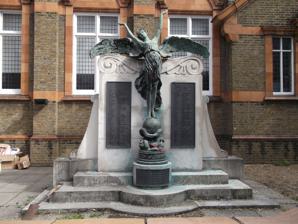
Building: Livesey Hall War Memorial
Country: United Kingdom
Year built: 1920
War memorial in Sydenham, London Livesey Hall War Memorial Livesey Hall War Memorial in the Sydenham area of Lewisham 51°25′53″N 0°2′14″W / 51.43139°N 0.03722°W / 51.43139; -0.03722 Location Lewisham , Greater London, England Designer Sydney March Type Military Material Bronze and Limestone Completion date 1920 Opening date 4 June 1920 Dedicated to Employees of South Suburban Gas Company who served in World War I and World War II National Historic List for England Grade II The Livesey Hall War Memorial , in Lewisham , Greater London, commemorates the fallen of World War I and World War II who had been employed by the South Suburban Gas Company of London. It is also a tribute to those employees who served in the wars. The monument was designed and executed by the British sculptor Sydney March , of the March family of artists. Location Livesey Memorial Hall in 2011 The Livesey Hall War Memorial is located in the Sydenham area of Lewisham , Greater London, England. The locality is also referred to as Catford . It is positioned on Perry Hill, in the Bell Green neighbourhood, in front of Livesey Memorial Hall. Both structures take their name from the philanthropist Sir George Livesey (1834–1908), former chairman of the South Metropolitan Gas Company, as did the Livesey Museum for Children . Design The monument includes a bronze winged female figure with outstretched arms held aloft and wings spread horizontally. The triumphant Victory statue stands on a bronze globe encircled with serpents and set on a bronze wreathed base. This is all set on a semi-circular stone base to which a small bronze plaque was attached. Three steps lead to a backdrop of vertical limestone slabs on which three bronze plaques were affixed, two on the front and one on the back. The inscriptions on the left hand panel on the front and the smaller panel in the centre dedicated the memorial to the partners and employees of the South Suburban Gas Company who died in the two world wars. The inscriptions on the right hand panel on the front listed the names of the fallen. The panel also included a quote from English poet Rupert Brooke : "If I should die, think only this of me: that there's some corner of a foreign field that is forever England. There shall be in that rich earth a richer dust concealed." The bronze plaque on the back of the monument lists the partners and employees of the company who served during World War I. Dedication The Livesey Hall War Memorial, sometimes referred to as the Sydenham or Livesey War Memorial, was unveiled by Lord Robert Cecil (1864–1958) on 4 June 1920. The British statesman helped draft the League of Nations Covenant in 1919 and won the Nobel Peace Prize in 1937. National Heritage List for England The monument is a listed building . It was added as a Grade II structure on the National Heritage List for England on 25 April 1995. Its listing was amended on 30 August 1996. George Livesey's statue by F. W. Pomeroy is also on the National Heritage List for England as is Livesey Memorial Hall itself. Sculptor The Livesey Hall War Memorial was designed and sculpted by the British artist Sydney March. The son of George and Elizabeth March, he was born in 1876 in Stoneferry , a suburb of Hull , East Riding of Yorkshire, England. He was the second of nine children, eight of whom became artists. As a child, Sydney March worked as a monumental sculptor's apprentice. Later, he attended the Royal Academy Schools , where he won first prize in 1900. March exhibited thirteen times at The Exhibition of the Royal Academy of Arts between 1906 and 1932. His family established studios at their home of Goddendene in Farnborough , Kent after 1901. Sydney March was a prolific artist whose primary focus was war memorials, as well as sculptures of British royalty and other contemporary figures. He and his siblings completed the National War Memorial of Canada after the 1930 death of their brother, sculptor Vernon March . Other monuments for which he is renowned include the Royal Inniskilling Fusiliers South African War Memorial in Northern Ireland, the United Empire Loyalist Monument in Canada, and the Lancaster Monument in England. Smaller-scale pieces include the portrait busts of King Edward VII and Cecil John Rhodes , both in the National Portrait Gallery in London. Sydney March died in 1968 at the age of 92. His ashes were interred in the family plot at St Giles the Abbot Churchyard in Farnborough. In 1922, Sydney had sculpted the bronze angel monument that marks the March plot. Theft of plaques In October 2011, the three bronze plaques from the front of the monument were stolen. Police in the Greater London area reported in late 2011 that incidents of metal theft began about 2006, and had increased since then. Thieves were not only stealing memorial plaques from monuments and cemeteries, but also other sources of metal such as roofs, manhole covers, and railway cable. See also Sydney March Elsie March Vernon March References